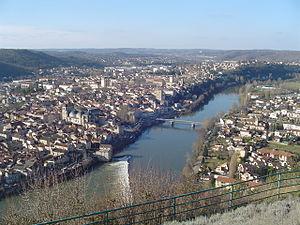
L'unité urbaine de Cahors est une unité urbaine française centrée sur Cahors, préfecture et ville principale du Lot, au cœur de la 24ᵉ agglomération urbaine d'Occitanie.